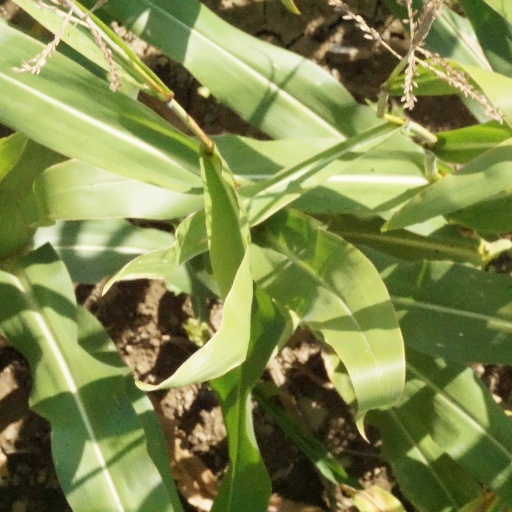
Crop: maize; corn